1920: America's Great War

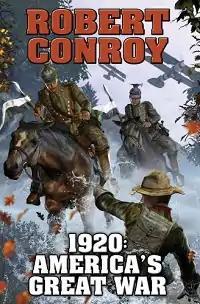
Cover of 1st edition

1920: America's Great War is an alternate history novel by the Michigan economics professor Robert Conroy. It was first published as an ebook by Baen Books in November 2013. A hardcover edition followed in December of the same year and then a paperback edition in March 2015. The novel depicts a fictional world in which Imperial Germany had emerged victorious early in World War I and launches a surprise invasion of the United States in 1920 from Mexico. The book's premise is based on an actual plan that Germany had proposed to Mexico during the war.